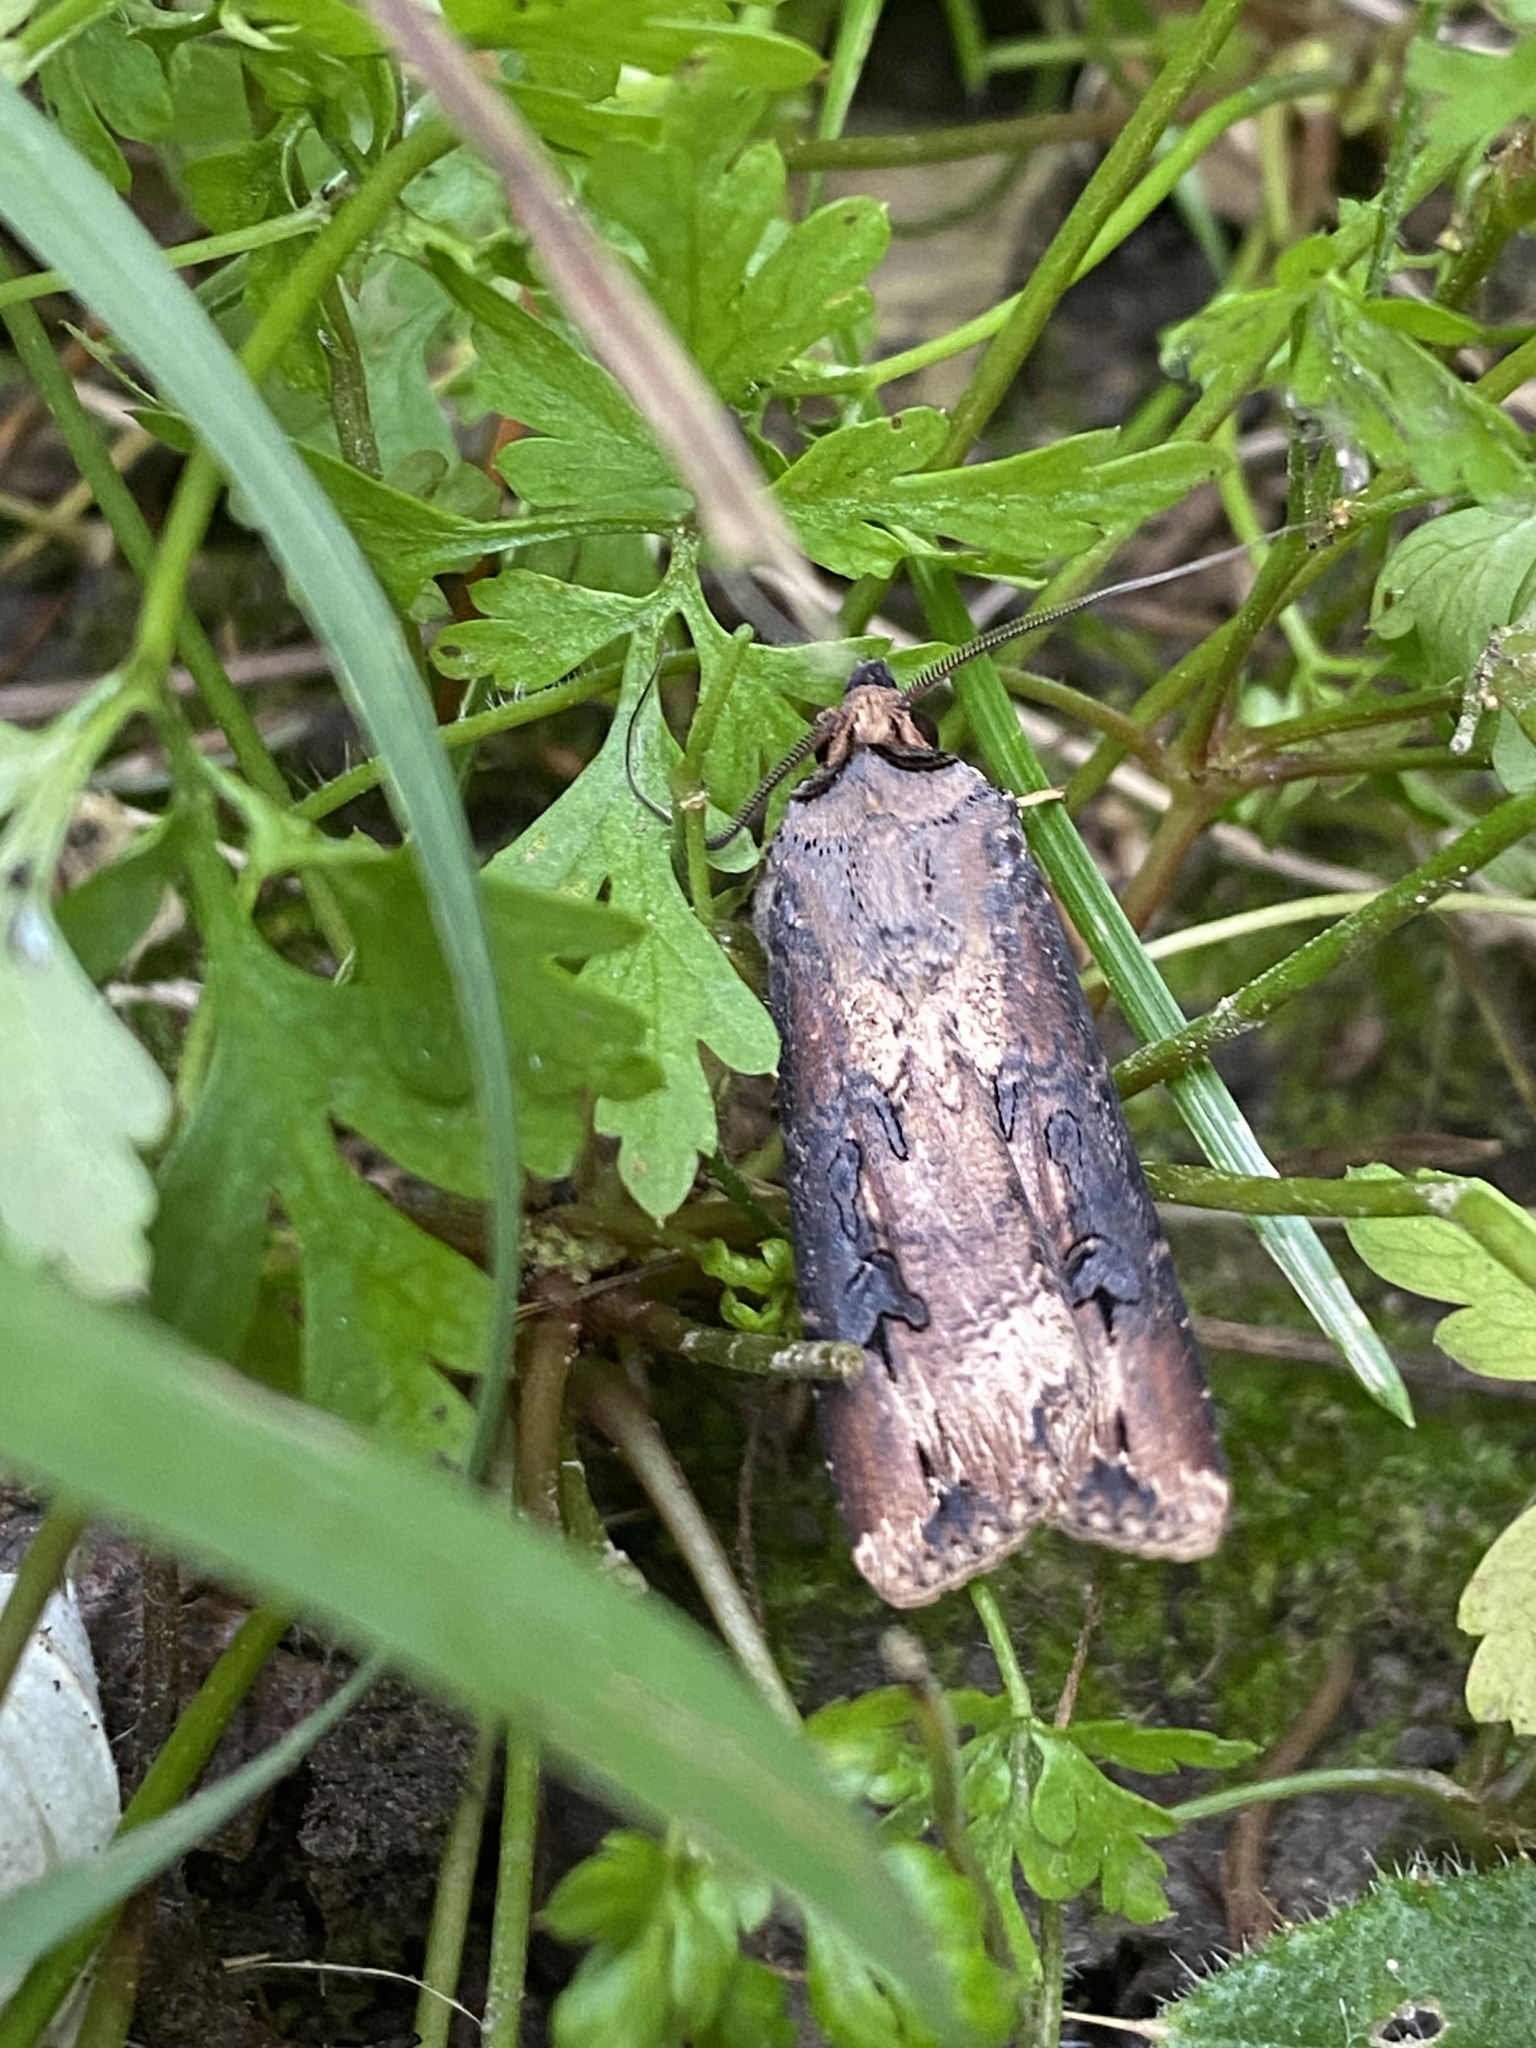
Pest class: cutworms